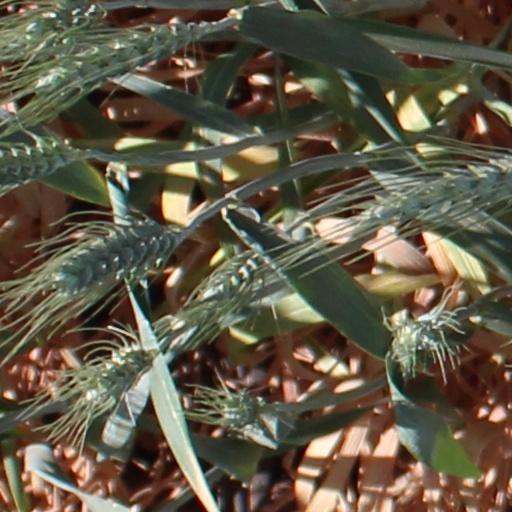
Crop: wheat